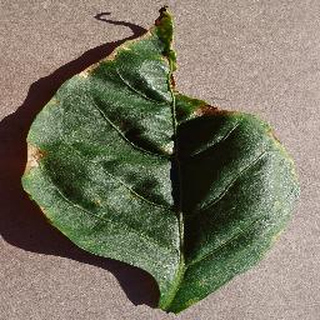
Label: bell_pepper_bacterial_spot